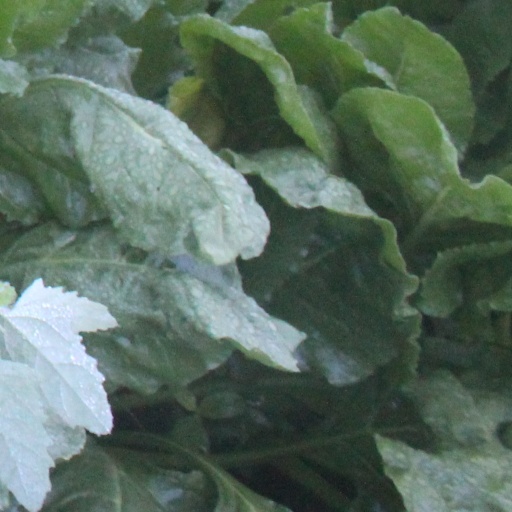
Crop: sugar beet